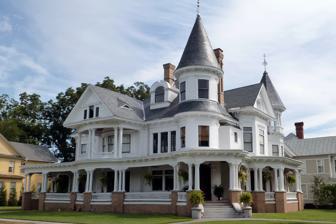
Building: Blades House
Country: United States of America
Year built: 1907
Historic house in North Carolina, United States United States historic place Blades House U.S. National Register of Historic Places Show map of North Carolina Show map of the United States Location 602 Middle St., New Bern, North Carolina Coordinates 35°6′40″N 77°2′21″W / 35.11111°N 77.03917°W / 35.11111; -77.03917 Area 0.5 acres (0.20 ha) Built 1903 ( 1903 ) Architect Simpson, Herbert W. Architectural style Queen Anne NRHP reference No. 72000934 Added to NRHP January 14, 1972 The Blades House , also known as the W.B. Blades House ,  is an historic house located at 602 Middle Street, in New Bern , North Carolina , in the United States . Built in 1907 for lumber magnate William B. Blades, it was designed in the Queen Anne style by prolific local architect Herbert Woodley Simpson.  On January 14, 1972, it was added to the National Register of Historic Places . See also List of Registered Historic Places in North Carolina References